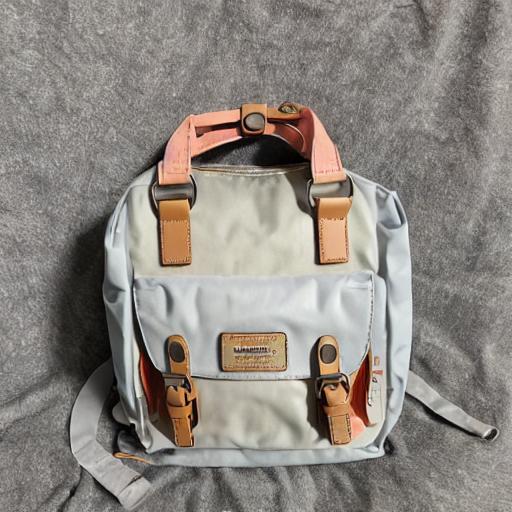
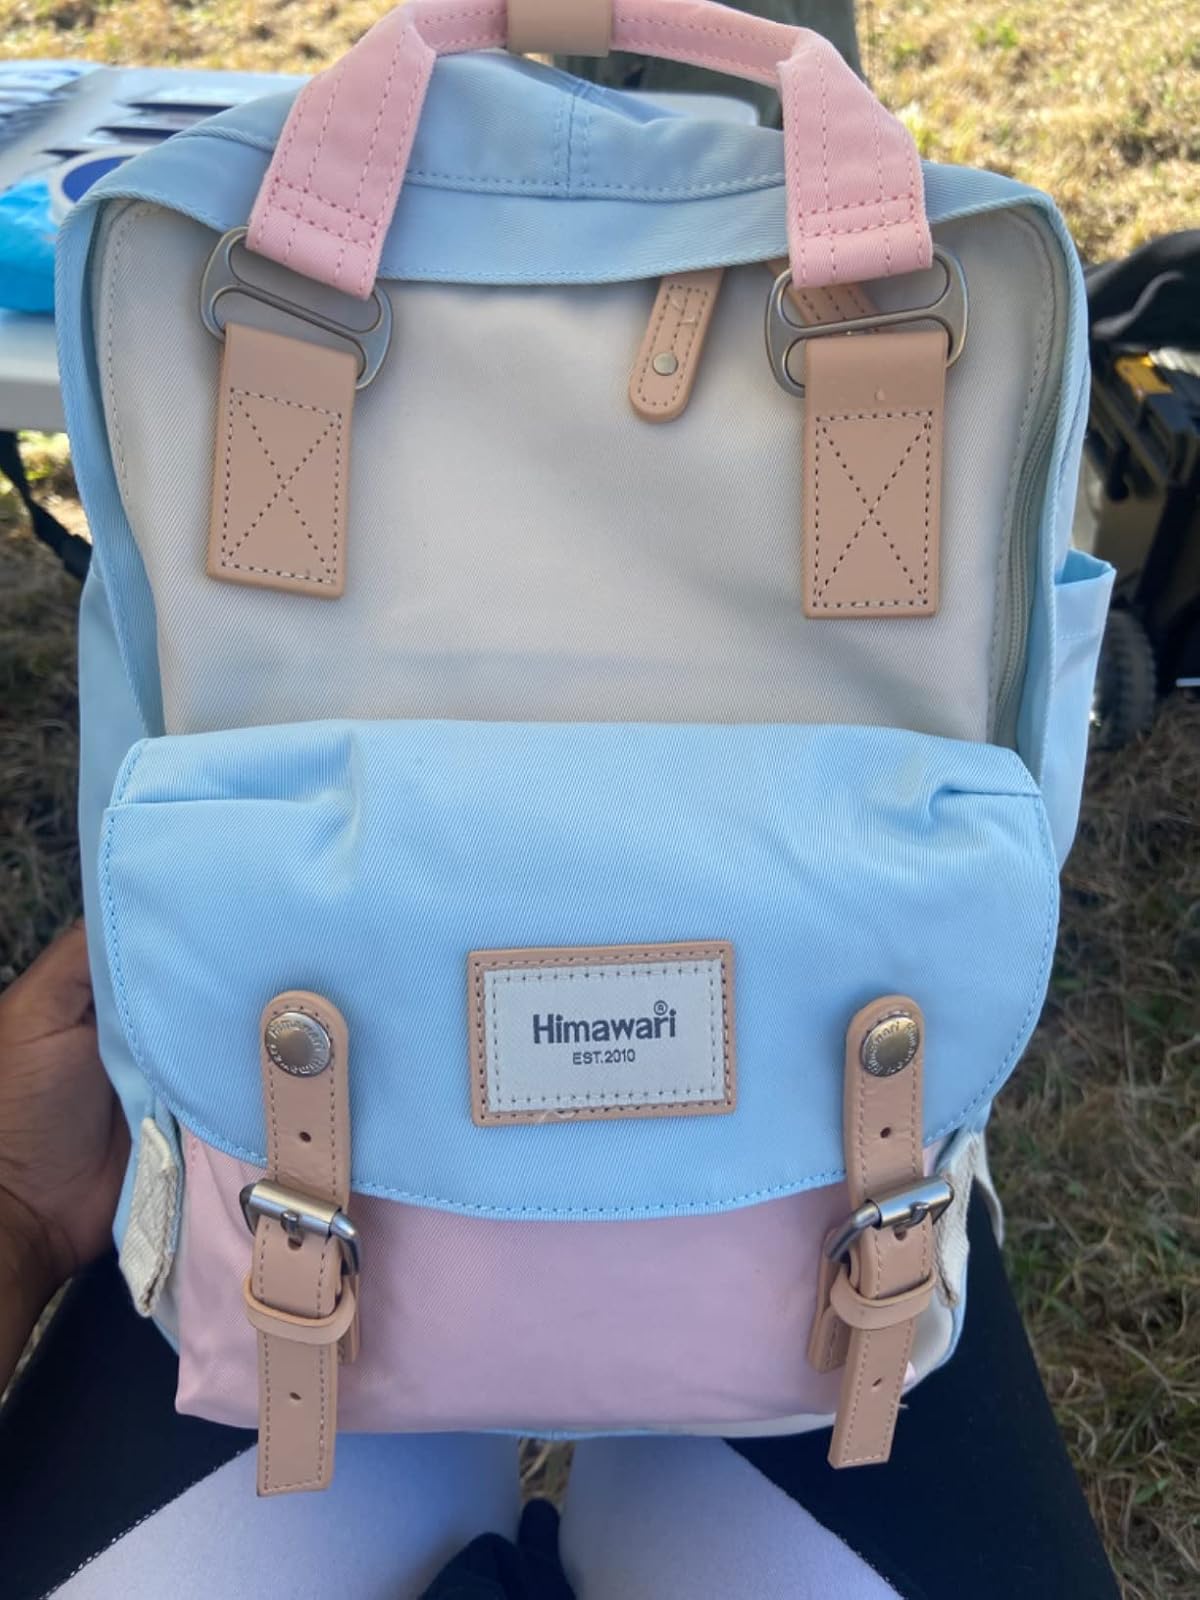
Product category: bag
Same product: no